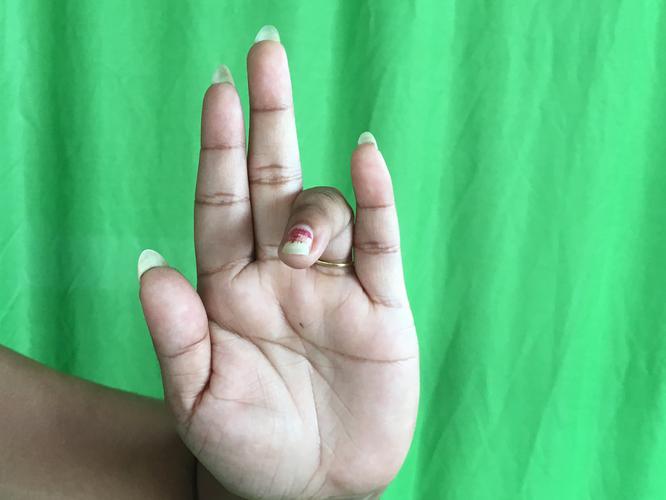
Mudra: Tripathaka
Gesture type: single_hand